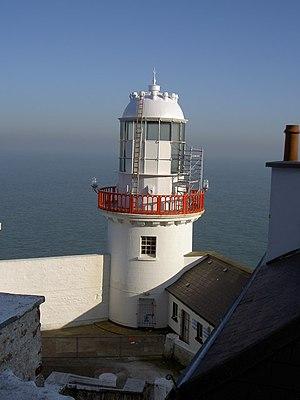
Wicklow Head est le promontoire au bout de la péninsule au sud-est de la ville de Wicklow dans le comté de Wicklow, à environ 4 km du centre de la ville.
Le phare de Wicklow Head est un phare situé sur la péninsule de Wicklow Head, face au canal Saint-Georges en mer d'Irlande. Il est géré par les Commissioners of Irish Lights.